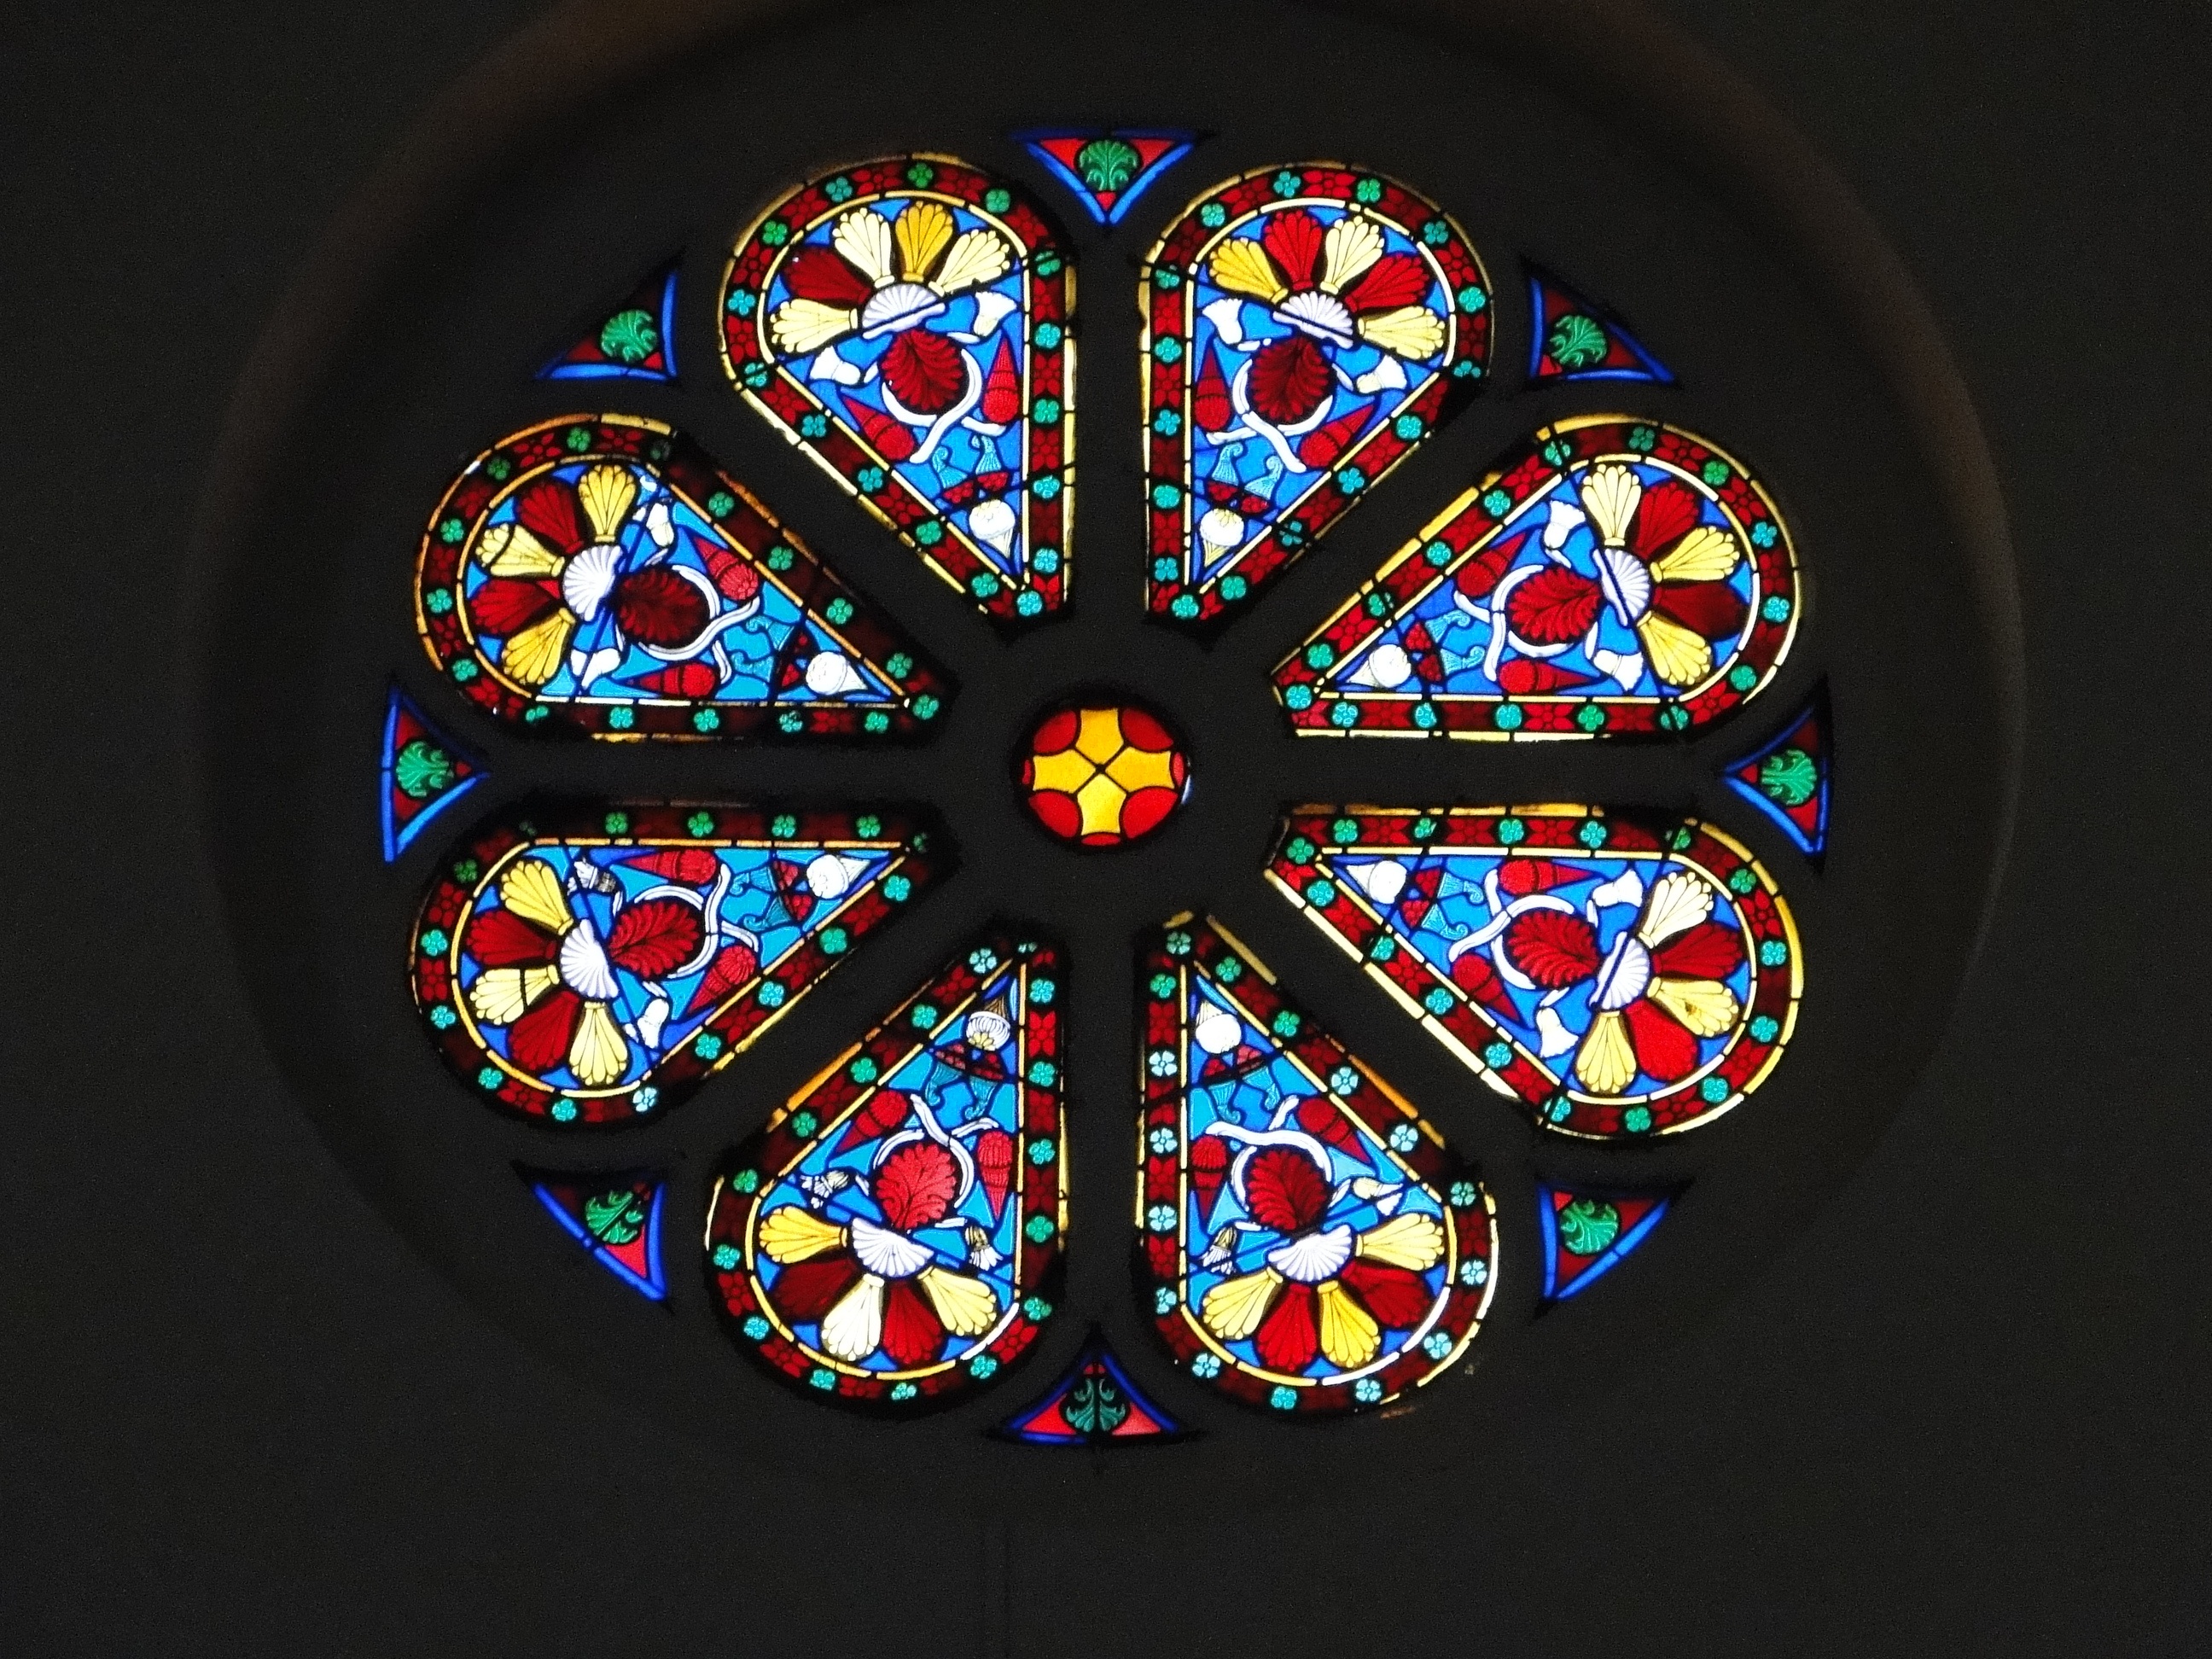
light, window, glass, pattern, color, contrast, blue, church, lighting, material, stained glass, circle, art, design, symmetry, multicolor, kaleidoscope, rosette